Kalamalka Lake

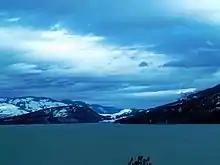
Winter Morning over Kalamalka Lake

Kalamalka Lake has several beaches. Kal Beach and Cosens Bay Beach are in the heart of Kalamalka Lake Provincial Park. Some of the other beaches on this lake are Jade Bay Beach, Juniper Bay Beach, Kekuli Bay Beach, Kirkland Park Beach, and on the south end, Kaloya Regional Park Beach.